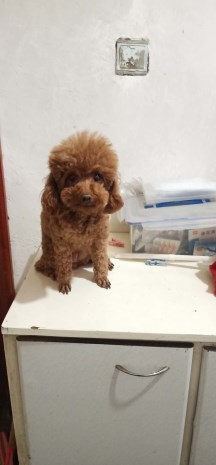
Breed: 7449-n000128-teddy